Mohave Community College

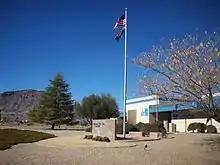
MCC's Neal Campus in Kingman, Arizona.

MCC also has a long history of distance education. In the late 1980s MCC began delivering instruction by videotape and connected the campuses by telecommunication links. Presently, the school utilizes online classes and smartboard technology for distance education.